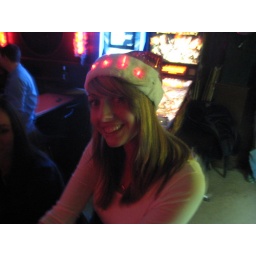
kristin bought this hat for $6 from the guy who comes in off the street and sells them